Adolfo Guiard

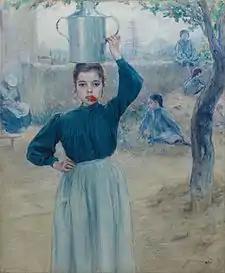
Village Girl with Red Carnation; his most familiar work

Adolfo Guiard Larrauri (10 August 1860 – 8 March 1916) was a Spanish painter in the Impressionist style.